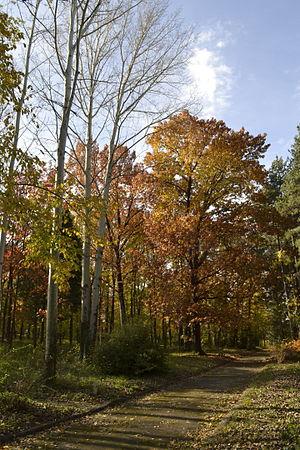
Les aires naturelles protégées de Serbie couvrent une superficie de 5 443 km², soit environ 6 % du territoire du pays.